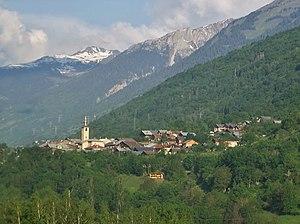
Vue générale de la commune de Bellentre dans la vallée de la Tarentaise en Savoie.
Bellentre est une ancienne commune française située dans le département de la Savoie en région Auvergne-Rhône-Alpes.